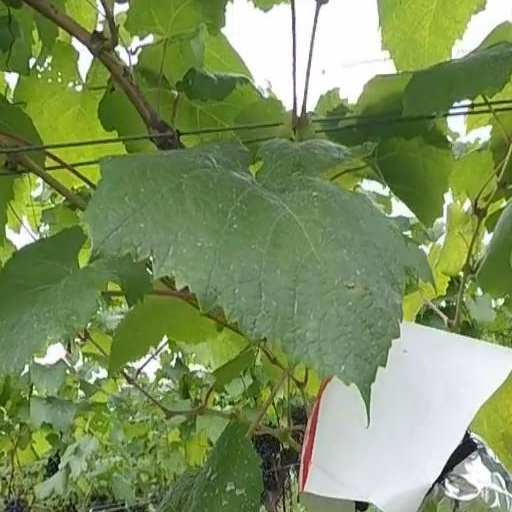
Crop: grape